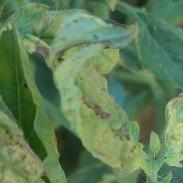
Crop: Tomato
Condition: virosis-d